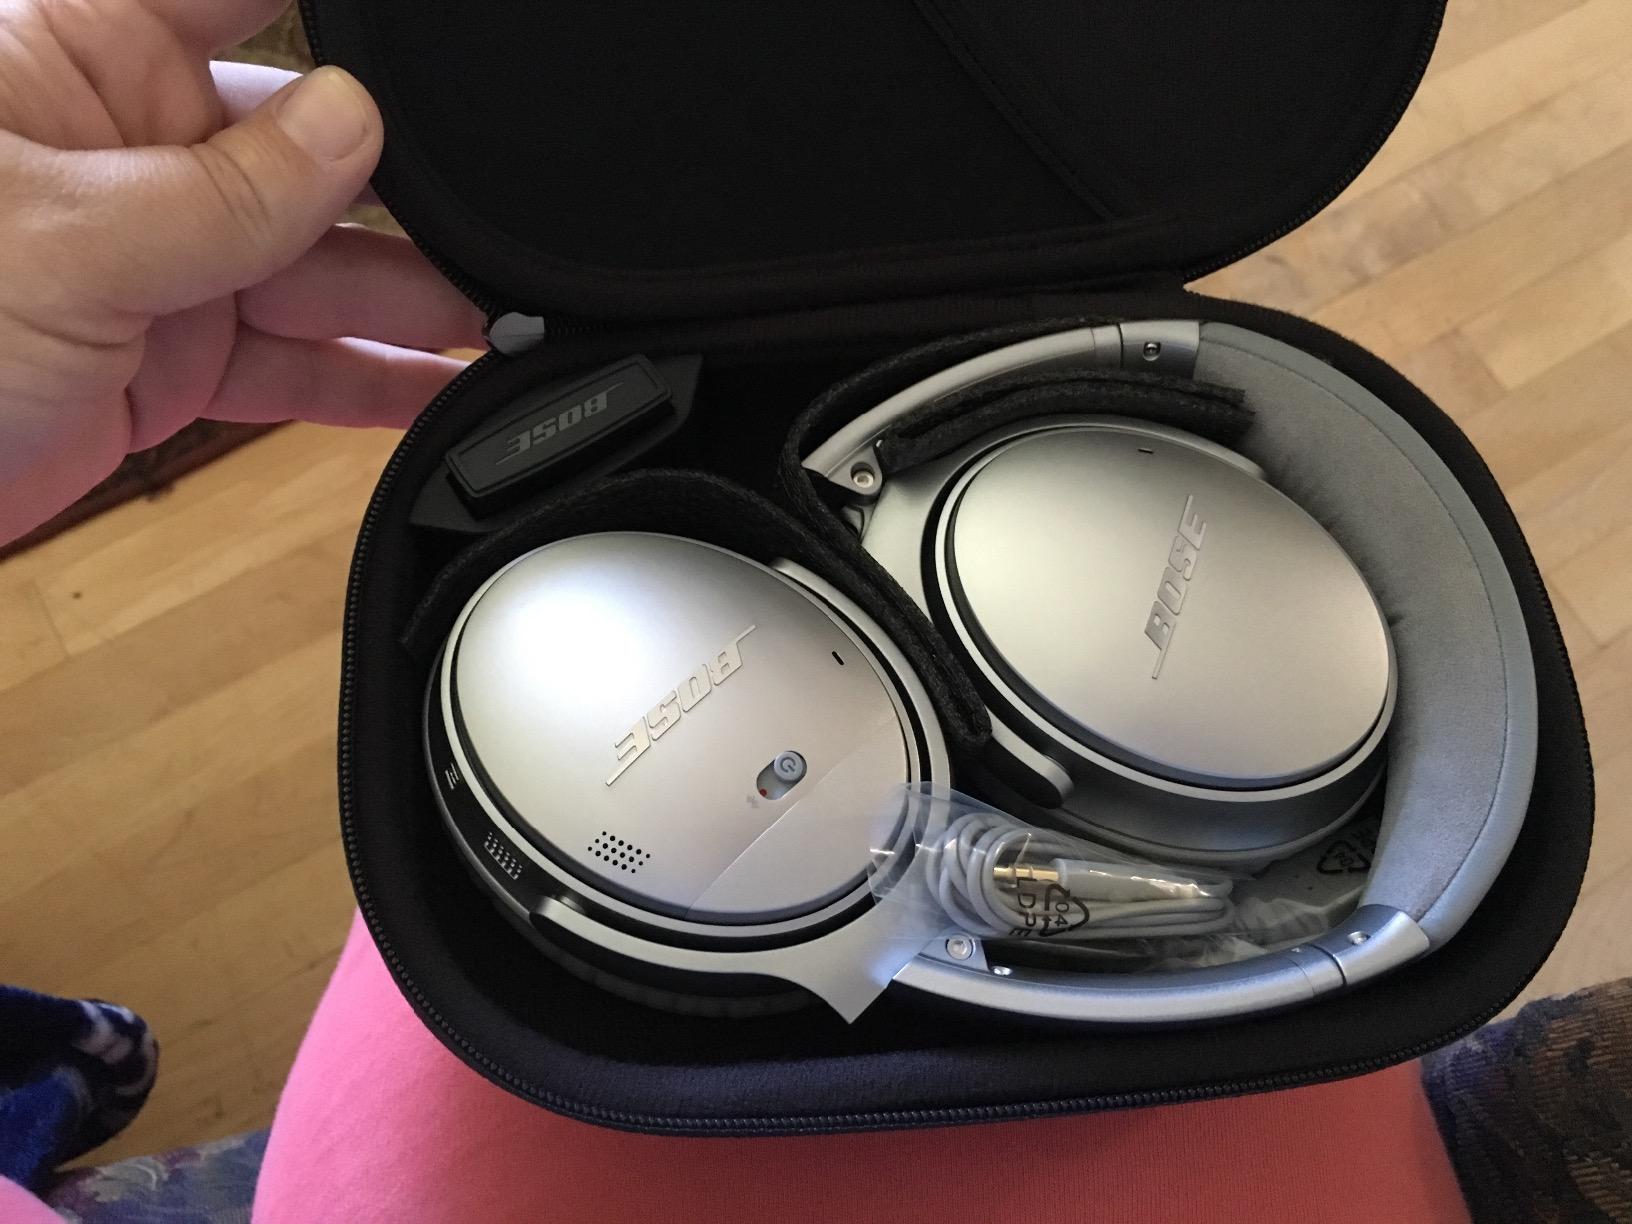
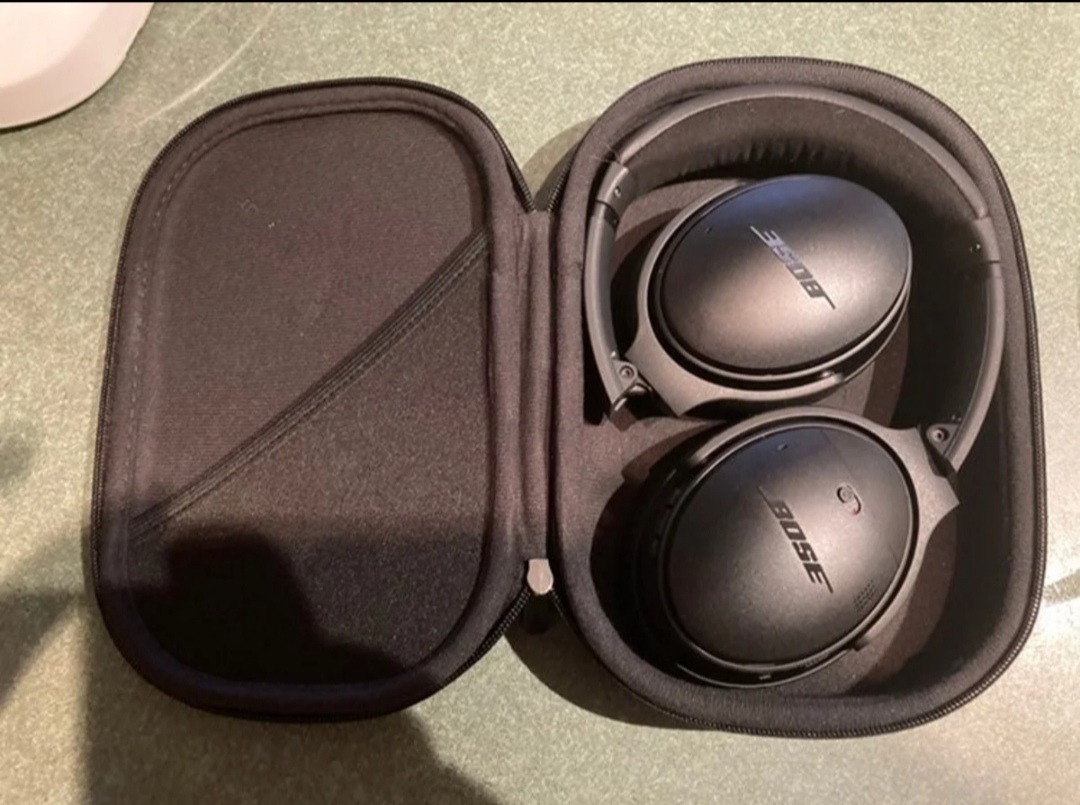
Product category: headphones
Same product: no